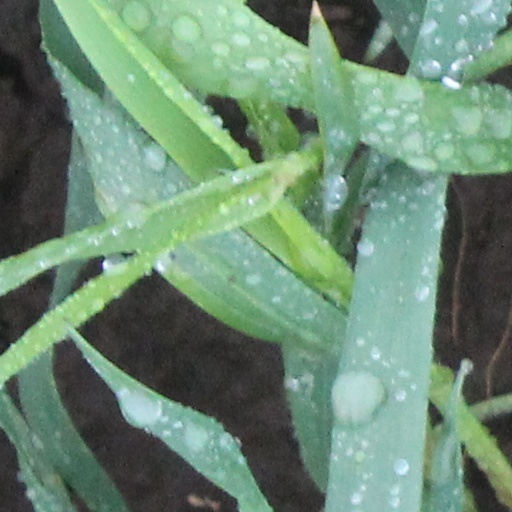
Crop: wheat